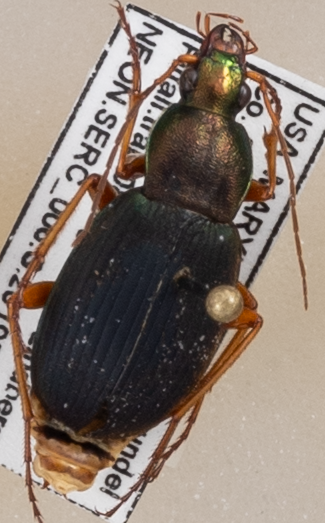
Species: Chlaenius aestivus
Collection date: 2019-08-08 04:00:00
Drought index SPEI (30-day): -0.46
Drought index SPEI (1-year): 1.28
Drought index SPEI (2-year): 1.69